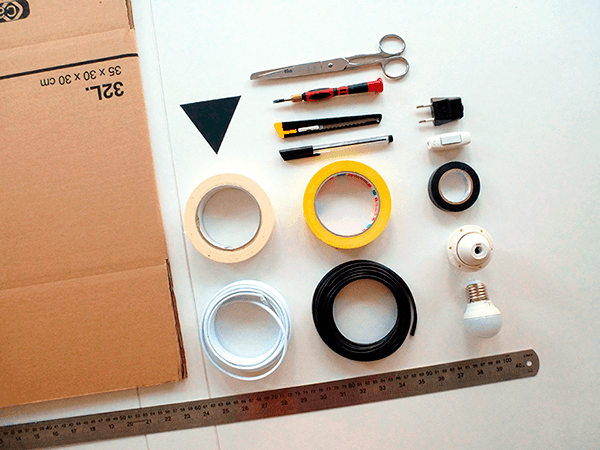
Label: cardboard